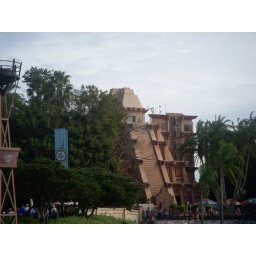
Riding the boat across the lake in EPCOT